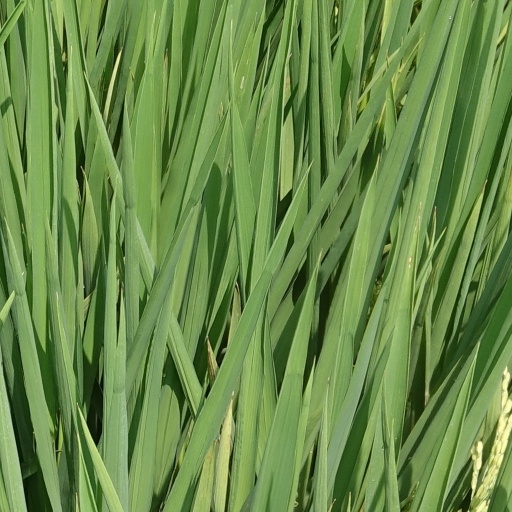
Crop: rice